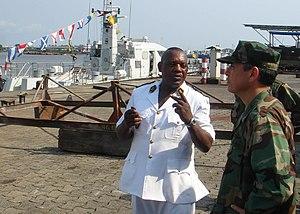
La Marine nationale du Cameroun est la composante navale des Forces armées camerounaises.